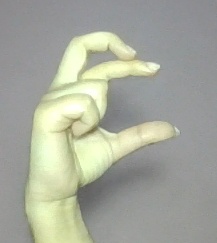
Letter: thal